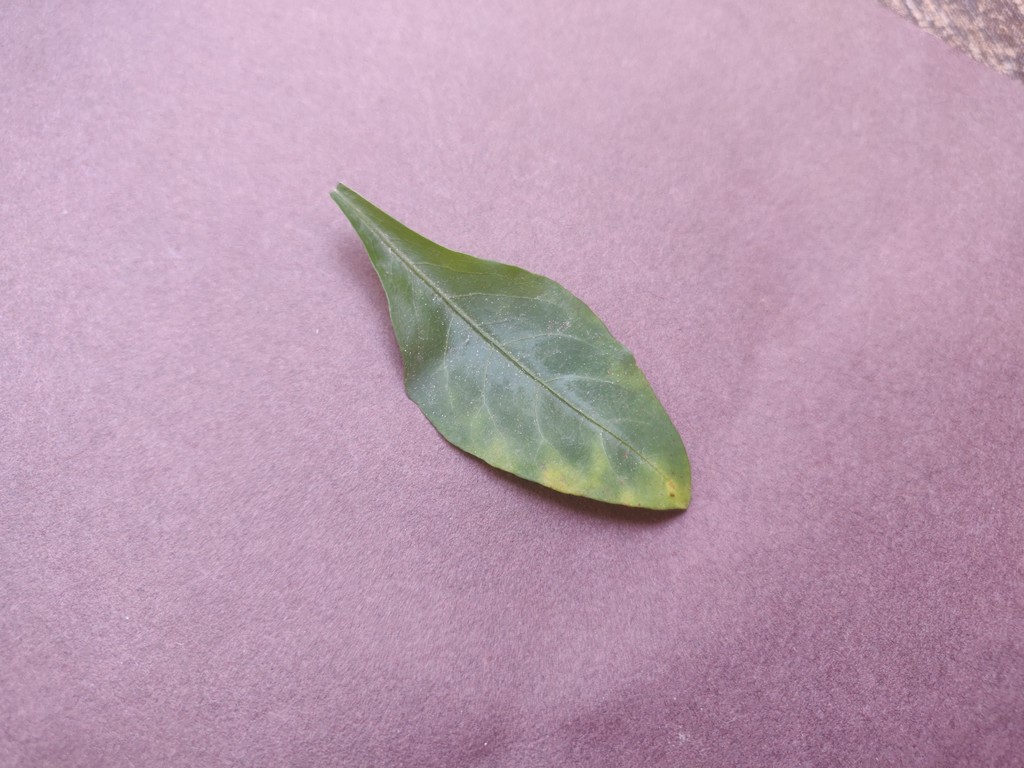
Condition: Unhealthy
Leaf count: single
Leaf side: front